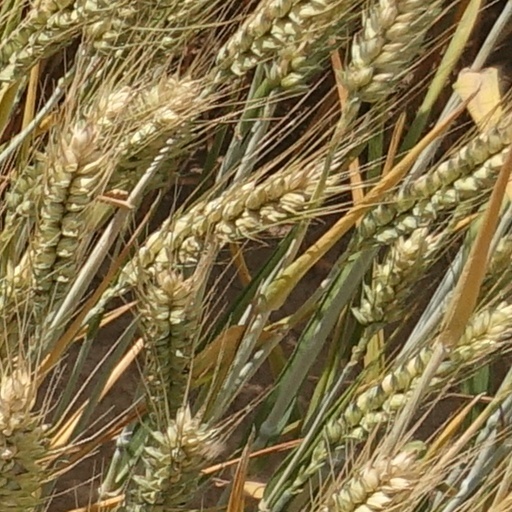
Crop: wheat